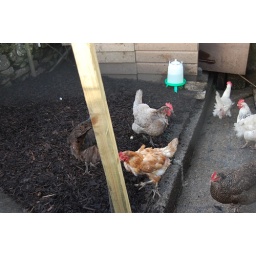
The annual moult means the girls look very scruffy and run around with bare bums showing.